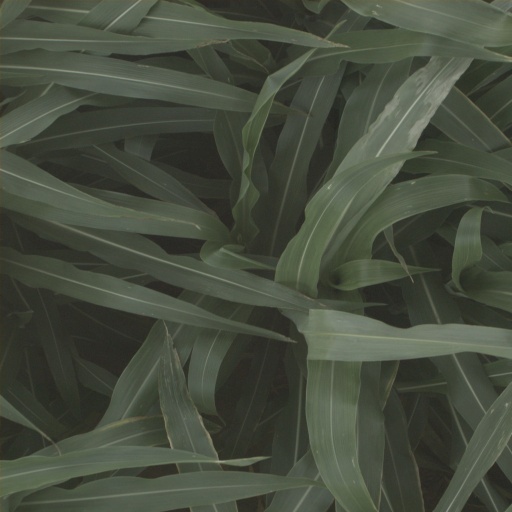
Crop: sorghum